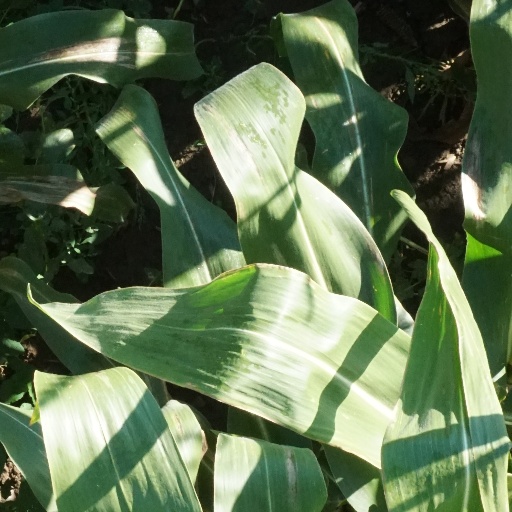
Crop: maize; corn